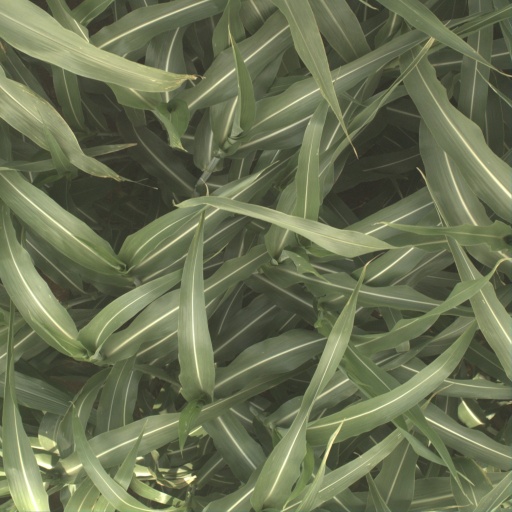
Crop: sorghum